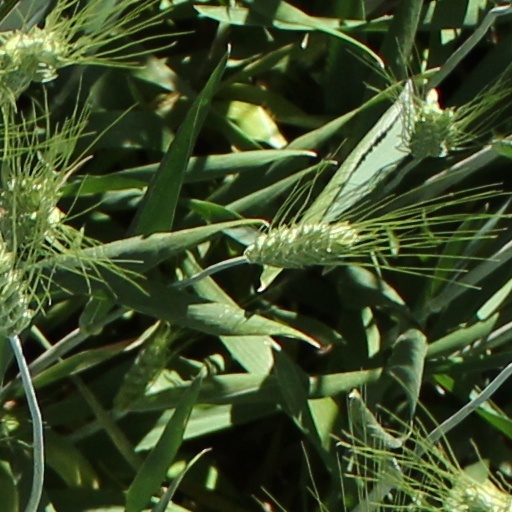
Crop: wheat